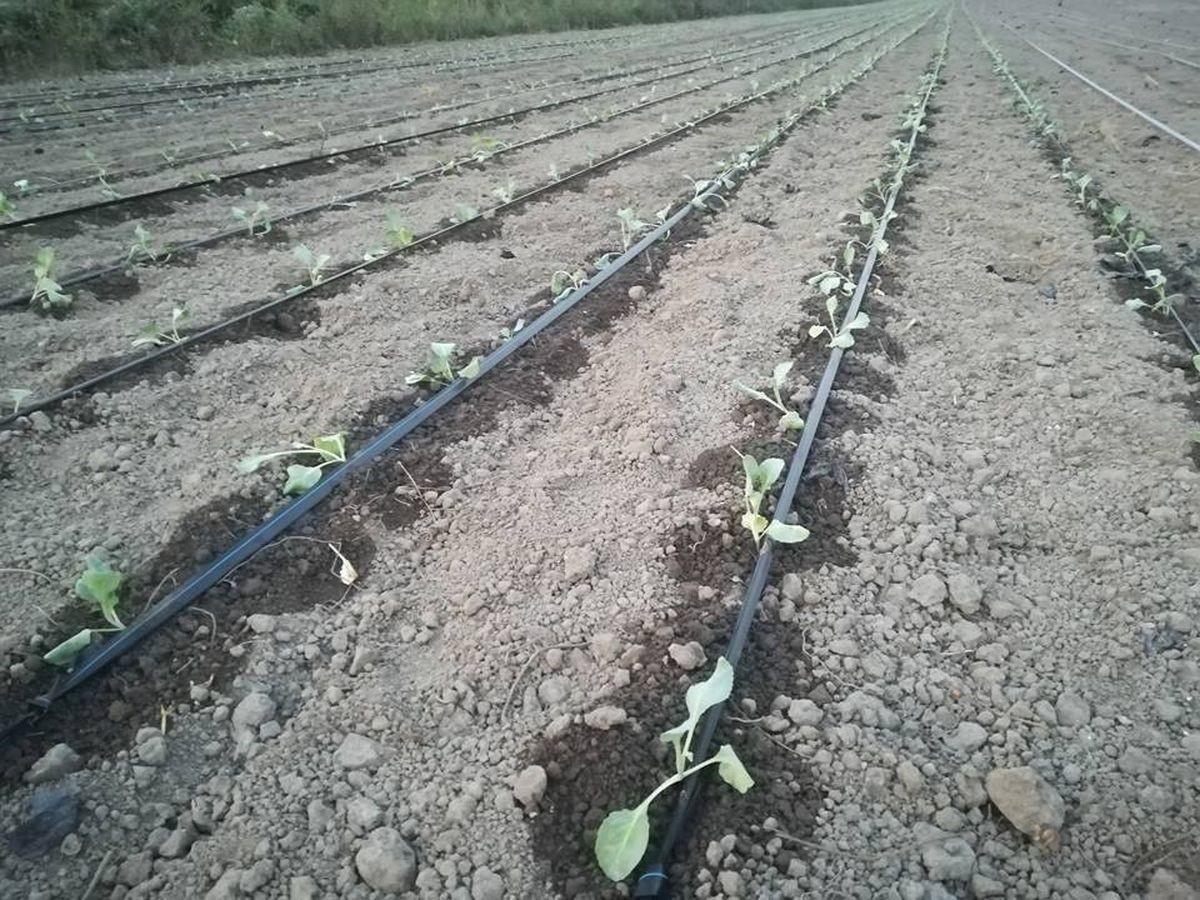
Mimea changa imepandwa kwa mstari  kwenye udongo ulioandaliwa huku bomba la plastiki lilikilazwa pembeni likitoa maji kwa mtindo wa matone. Kila mmea una nafasi yake ukistawi kwenye mazingira yenye unyevu na mwanga wa kutosha. Mandhari inaeleza uzalishaji wa kilimo kwa uangalifu na ufanisi wa umwagiliaji wa kisasa.